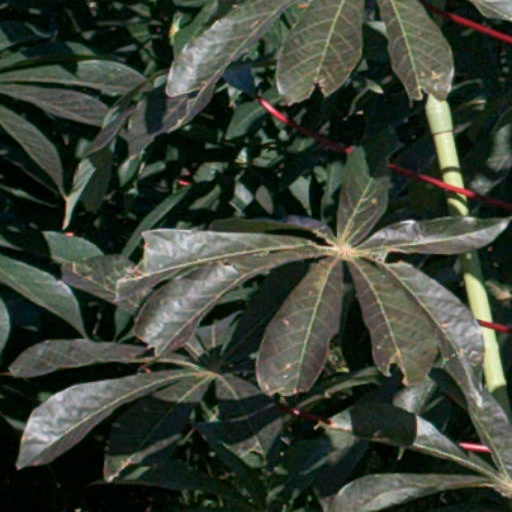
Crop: cassava